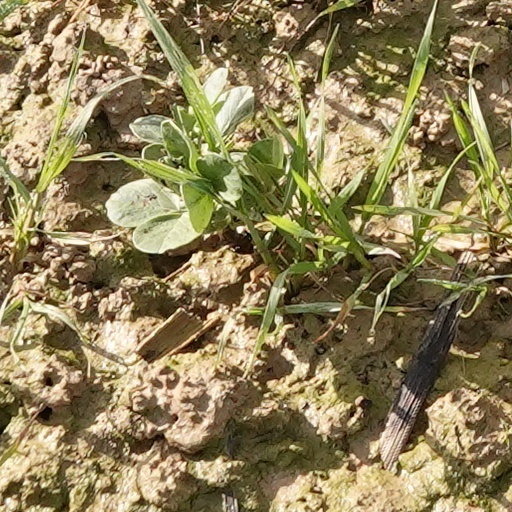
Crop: wheat